Rush Hour (American TV series)

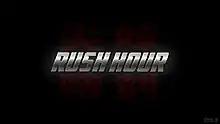

Rush Hour is an American police procedural comedy-drama television series developed by Bill Lawrence and Blake McCormick that is based on the film of the same name. Similar to the films, the series follows Detective Carter, a radical LAPD detective, and Detective Lee, a by-the-book detective from Hong Kong, as they are forced into an unlikely partnership. CBS placed a series order on May 8, 2015. The show premiered on March 31, 2016.